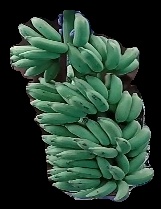
Variety: elakki-bale
Grade: grade1